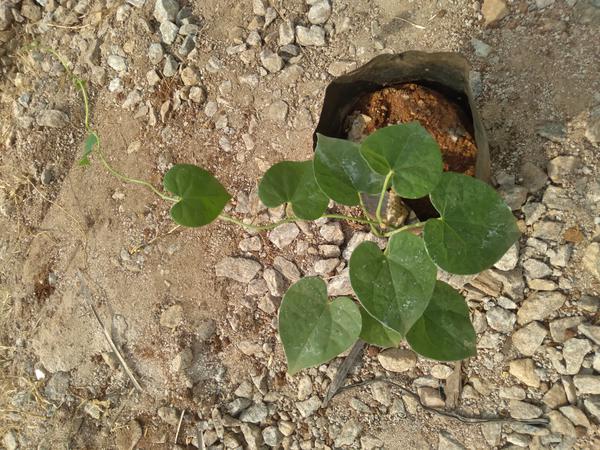
Plant: Amruta_Balli